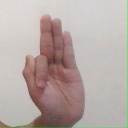
अक्षर: फ